Robert Wilkinson Furnas

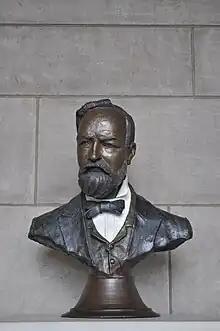
Bust of Furnas created by Tom Palmerton in 1982 for the Nebraska Hall of Fame.

Robert Wilkinson Furnas (May 5, 1824June 1, 1905) was the second governor of Nebraska, United States. Born near Troy, Ohio, and orphaned at the age of eight Furnas was a self-made man. He worked as a farmer, printer, tinsmith, insurance salesman, and postmaster all before getting into politics. He married Mary Elizabeth McComas on October 29, 1845, who died in 1897. His second wife was Susannah Emswiler Jameson. He had eight children.